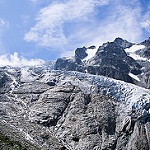
Label: glacier